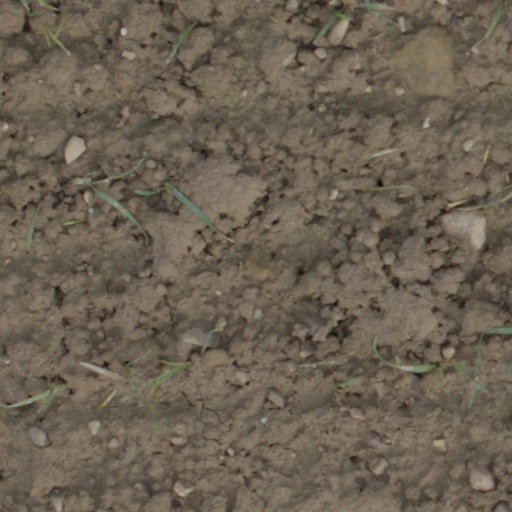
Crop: wheat